Jurassic

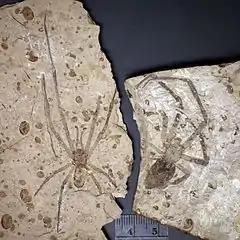
"Mongolarachne" from the Late Jurassic of China

Ichthyosaurs suffered an evolutionary bottleneck during the end-Triassic extinction, with all non-neoichthyosaurians becoming extinct. Ichthyosaurs reached their apex of species diversity during the Early Jurassic, with an array of morphologies including the huge apex predator "Temnodontosaurus" and swordfish-like "Eurhinosaurus," though Early Jurassic ichthyosaurs were significantly less morphologically diverse than their Triassic counterparts. At the Early–Middle Jurassic boundary, between the end of the Toarcian and the beginning of the Bajocian, most lineages of ichythosaur appear to have become extinct, with the first appearance of the Ophthalmosauridae, the clade that would encompass almost all ichthyosaurs from then on, during the early Bajocian. Ophthalmosaurids were diverse by the Late Jurassic, but failed to fill many of the niches that had been occupied by ichthyosaurs during the Early Jurassic.